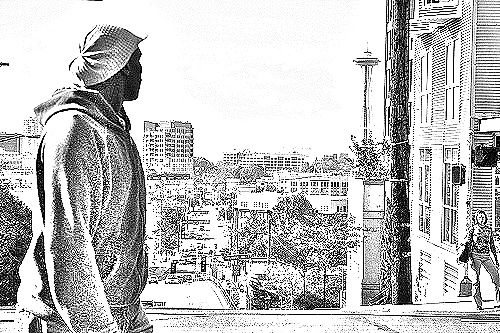
Portrait style: Sketch Portrait